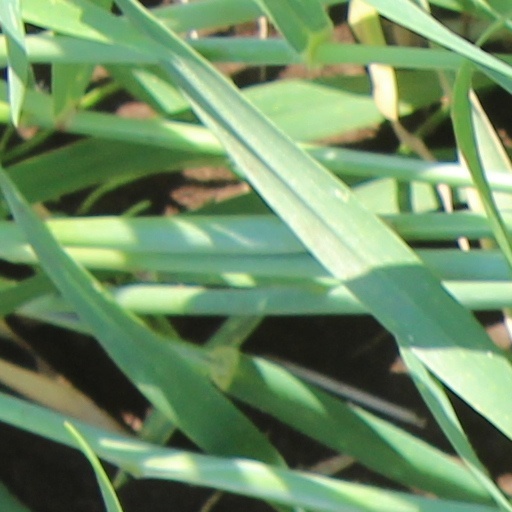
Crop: wheat